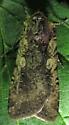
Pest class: cutworms